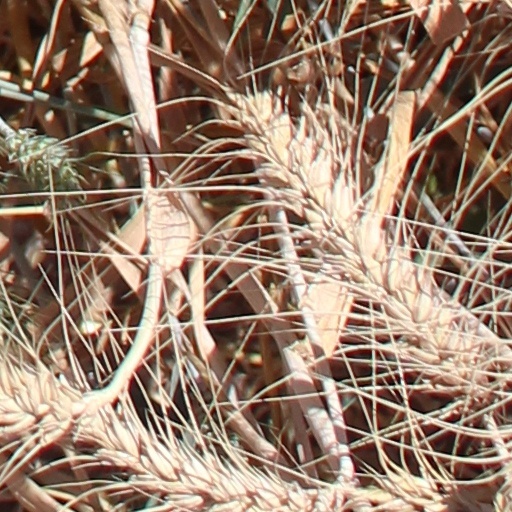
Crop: wheat